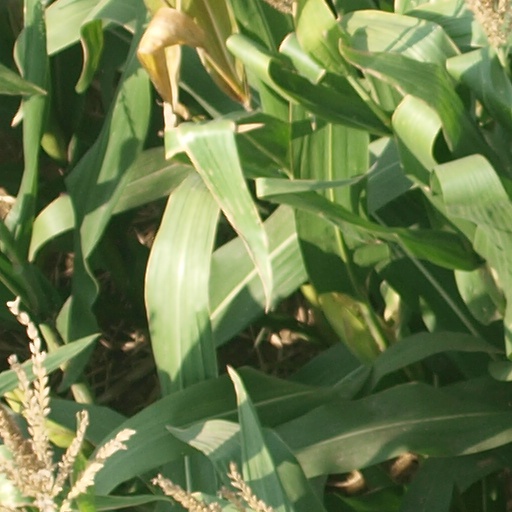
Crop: maize; corn